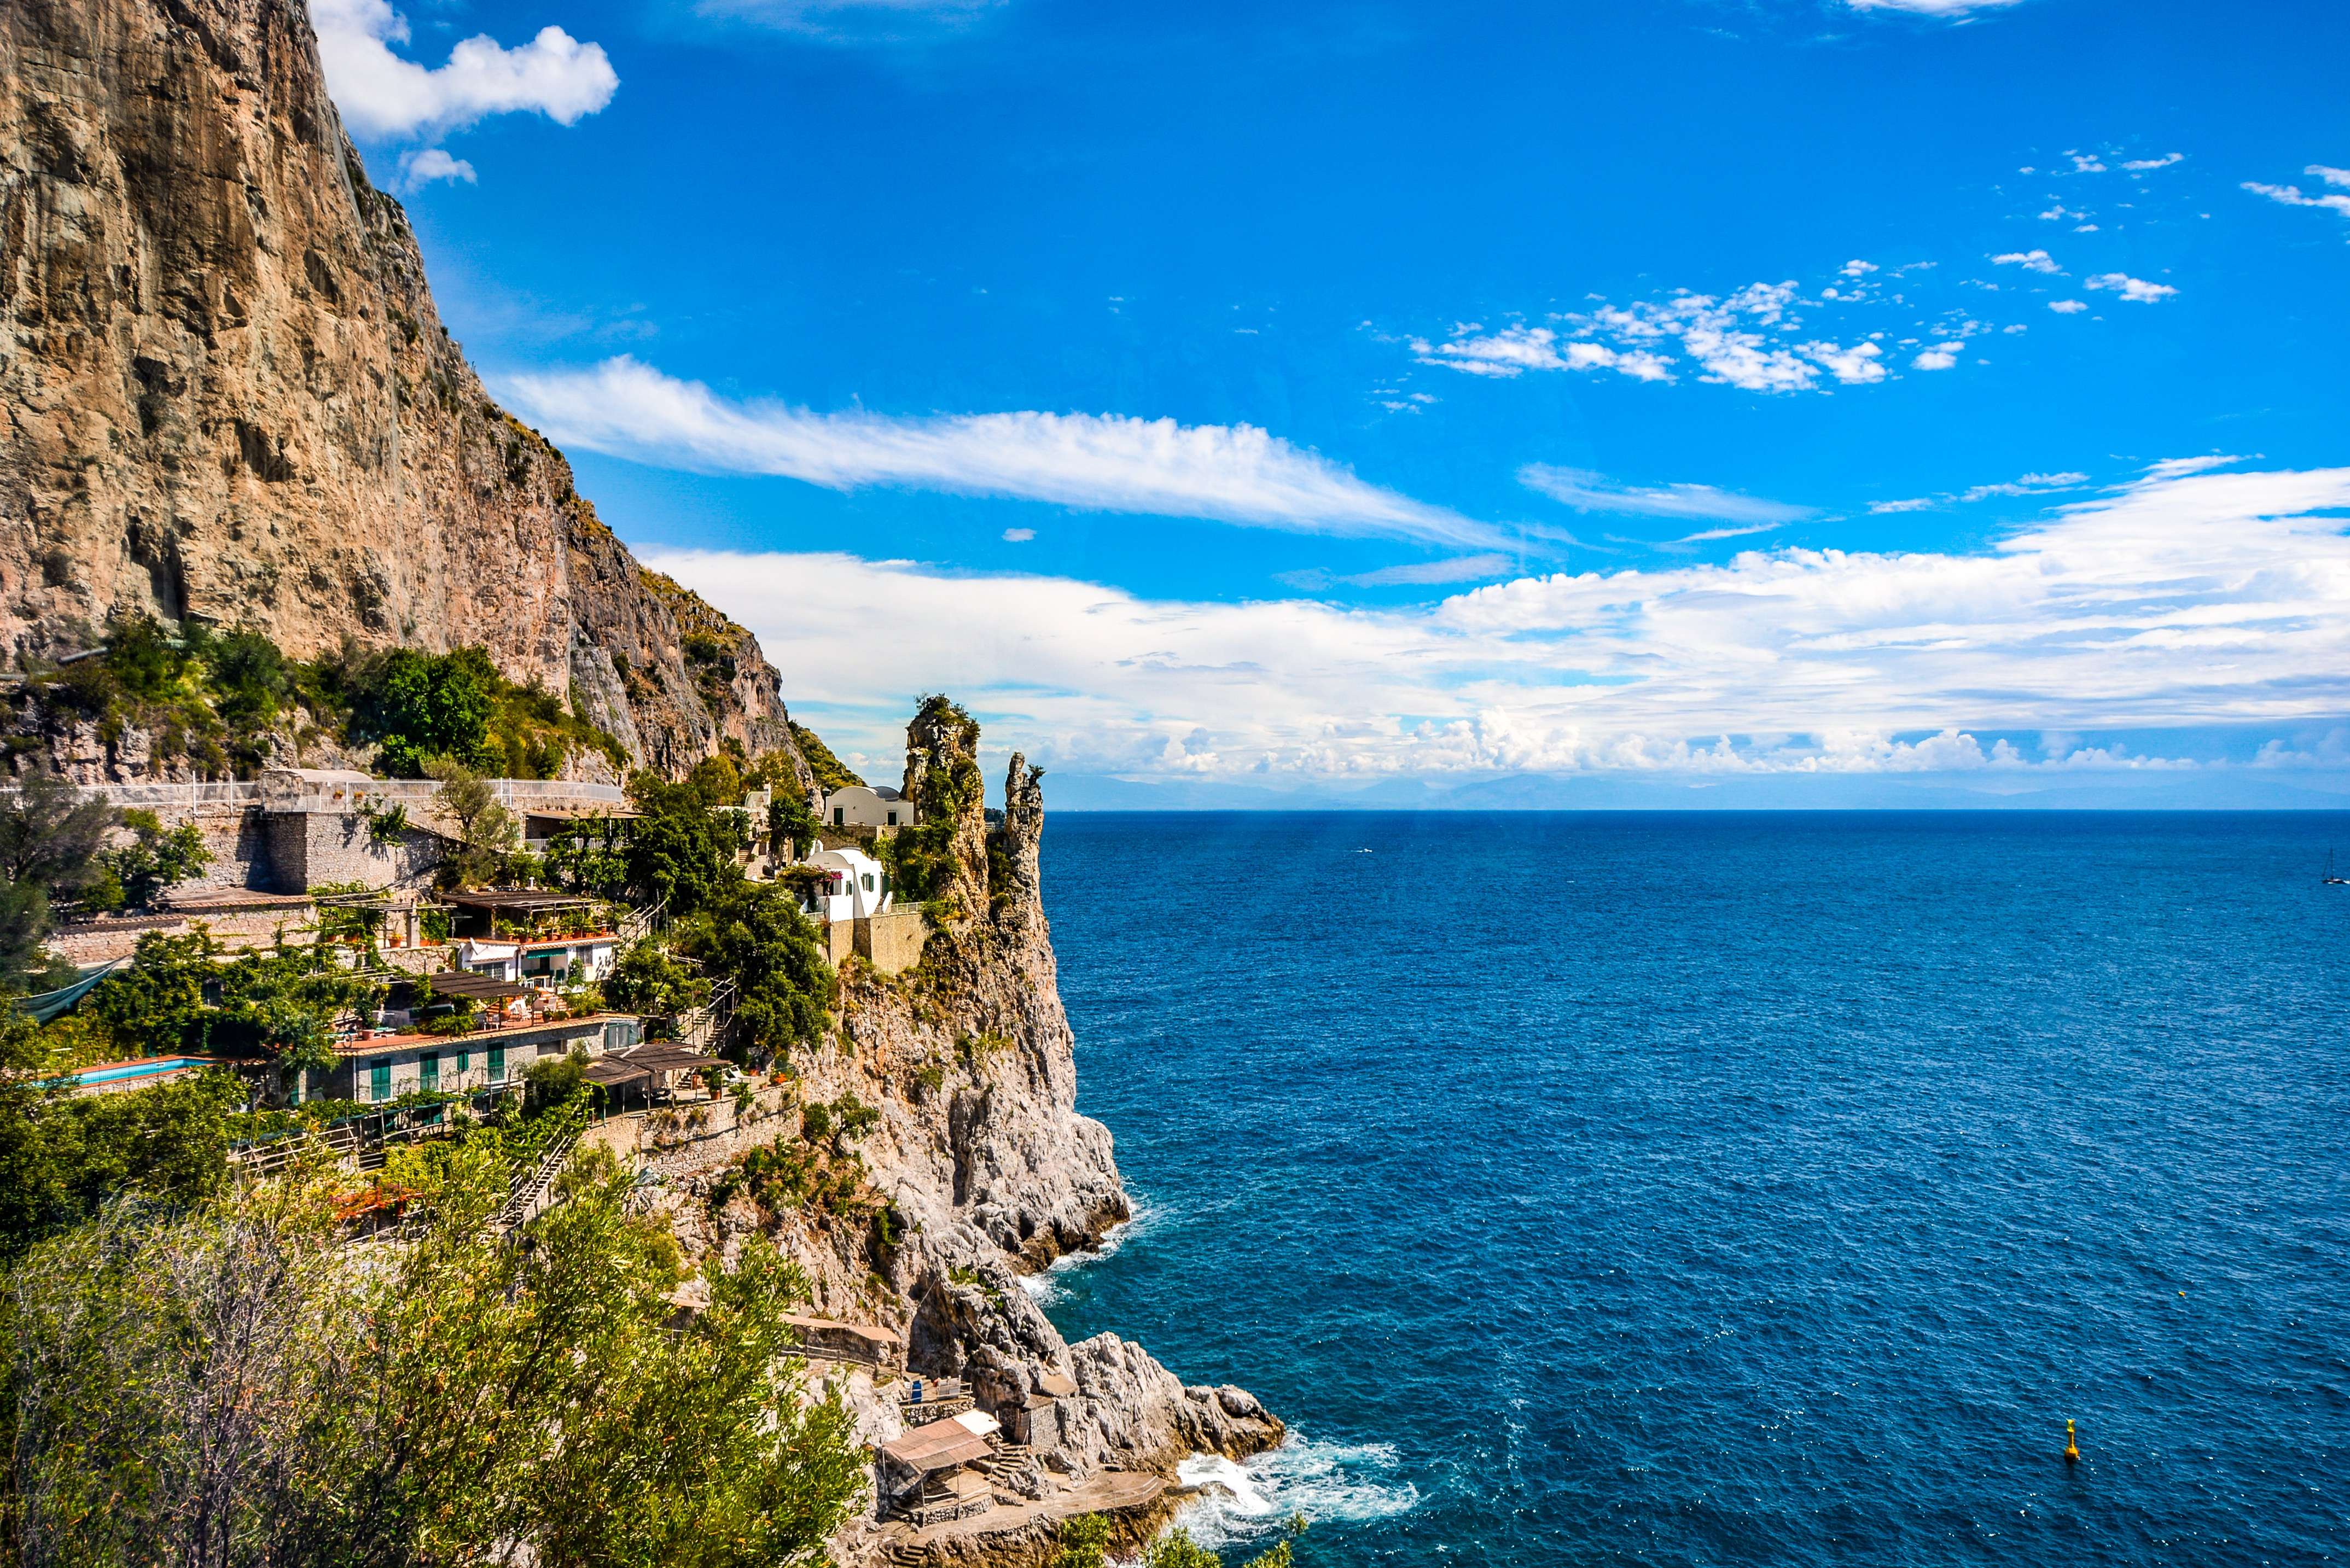
beach, landscape, sea, coast, tree, water, rock, ocean, horizon, cloud, sky, shore, coastal, travel, coastline, cliff, mediterranean, bay, italy, tourism, terrain, escarpment, italian, cape, klippe, amalfi, positano, sorrento, promontory, coastal and oceanic landforms, mount scenery